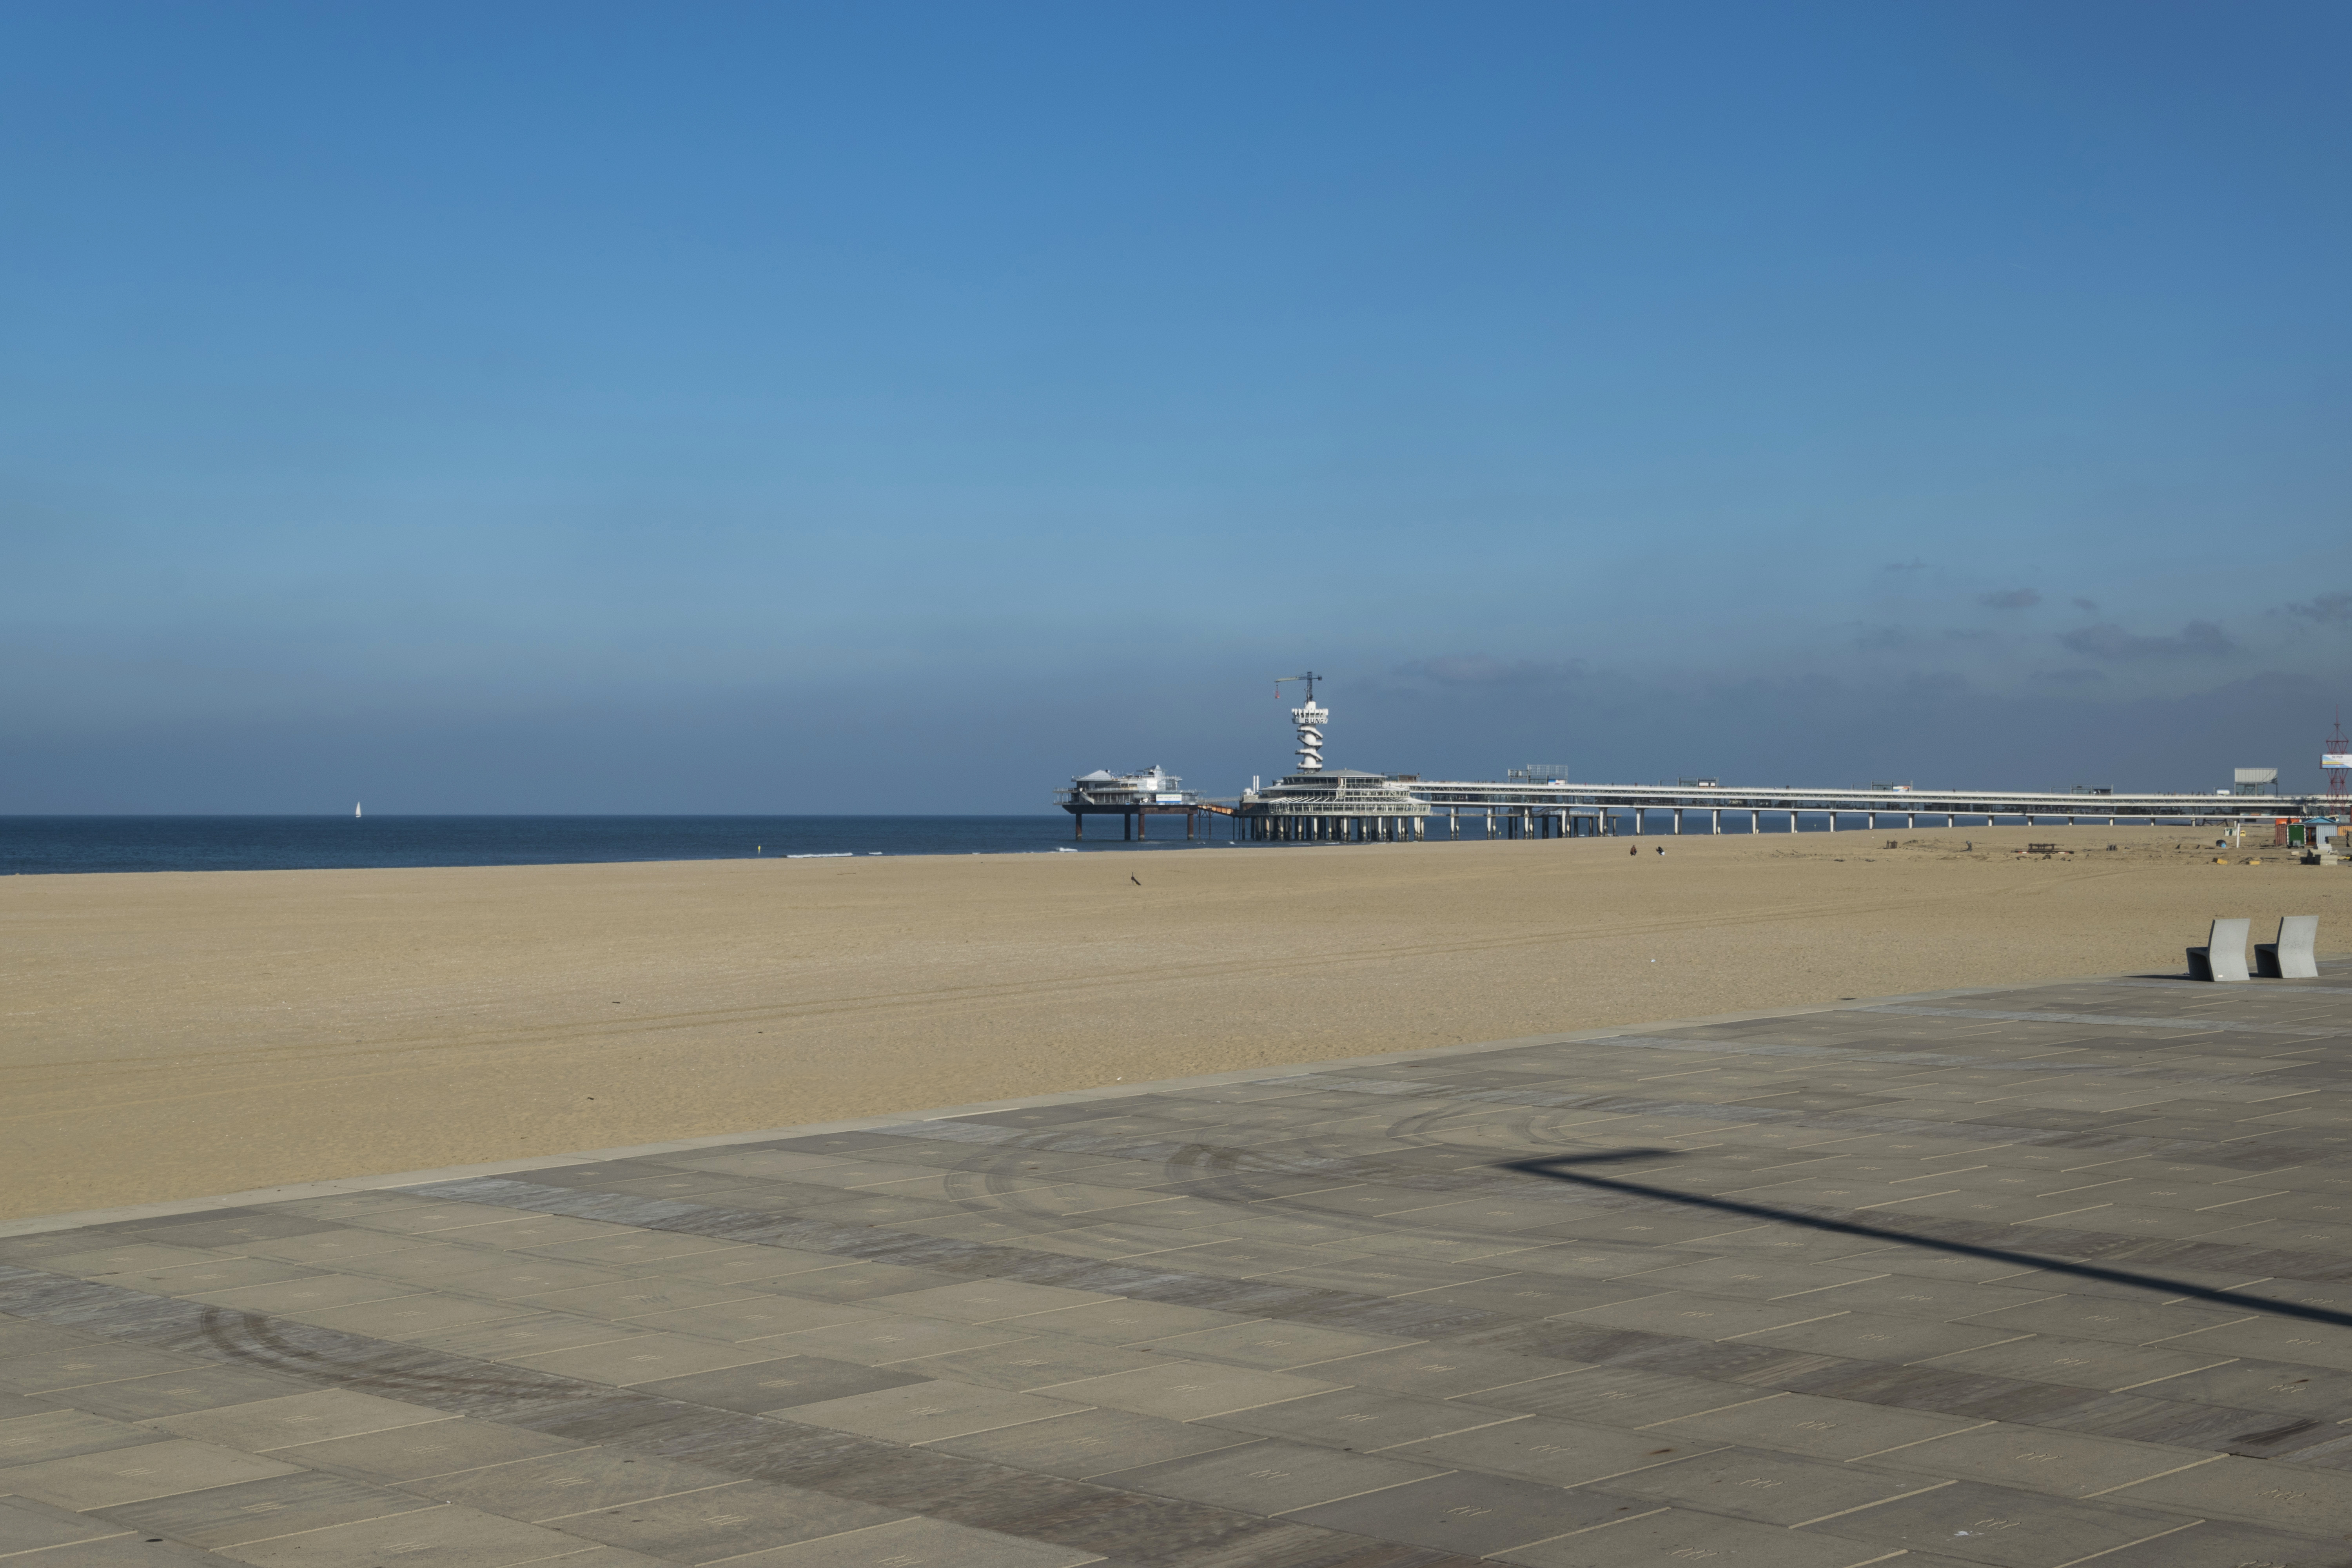
beach, landscape, sea, coast, outdoor, sand, ocean, horizon, boardwalk, shore, pier, walkway, vehicle, tower, two, nikon, body of water, holland, nederland, strand, scheveningen, denhaag, netherlands, dutch, outdoorphotography, urbanphotography, breakwater, cape, paulvandevelde, pdvandevelde, padagudaloma, dordrecht, nederlandinfotos, urbanfotografie, pvdvfotografie, pdvandeveldedordrecht, nederlandsefotografie, dutchphotogaraphy, thehague, totallydutch, fotografienederland, hollandsefotografie, fotografieholland, enough, atmosphere of earth